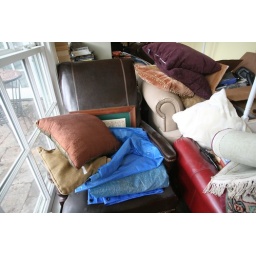
these are two leather pieces I am keeping..dark espresso brown and the red one peaking out under all the stuff.